Giovanni Cossa

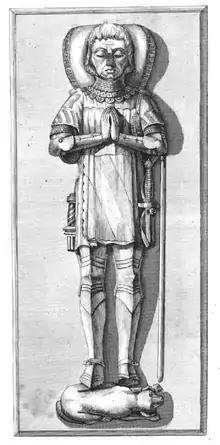
Cossa's tomb effigy in Église Sainte-Marthe in Tarascon, where he died.

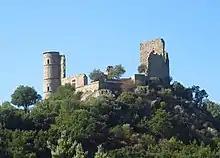
Grimaud Castle, owned by Cossa

Giovanni or Jean Cossa (probably 29 March 1400 - 30 October 1476) was lieutenant general of Provence, seneschal of Rene of Anjou and .